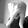
ASL letter: Q